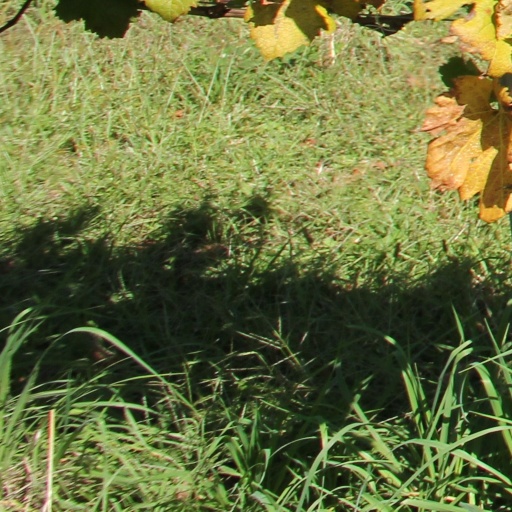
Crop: grape